Neal Hart

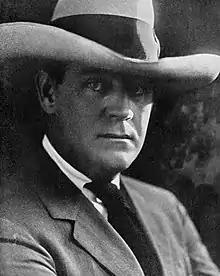
Hart in 1920

Neal Hart (April 7, 1879 – April 2, 1949) was an American actor and director of the silent film era.